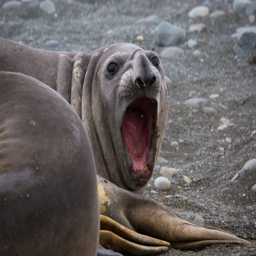
elephant seal displays it 's teeth in a show of strength